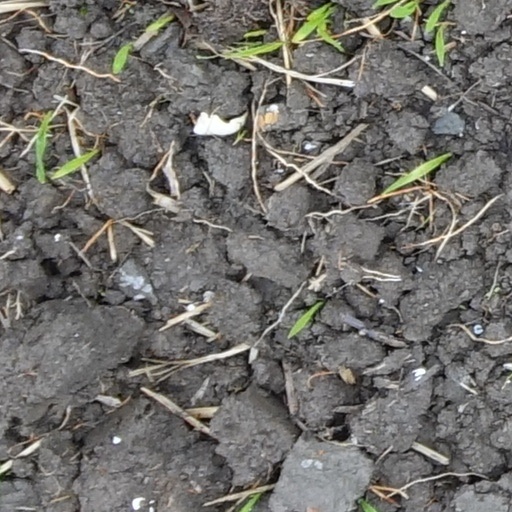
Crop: wheat